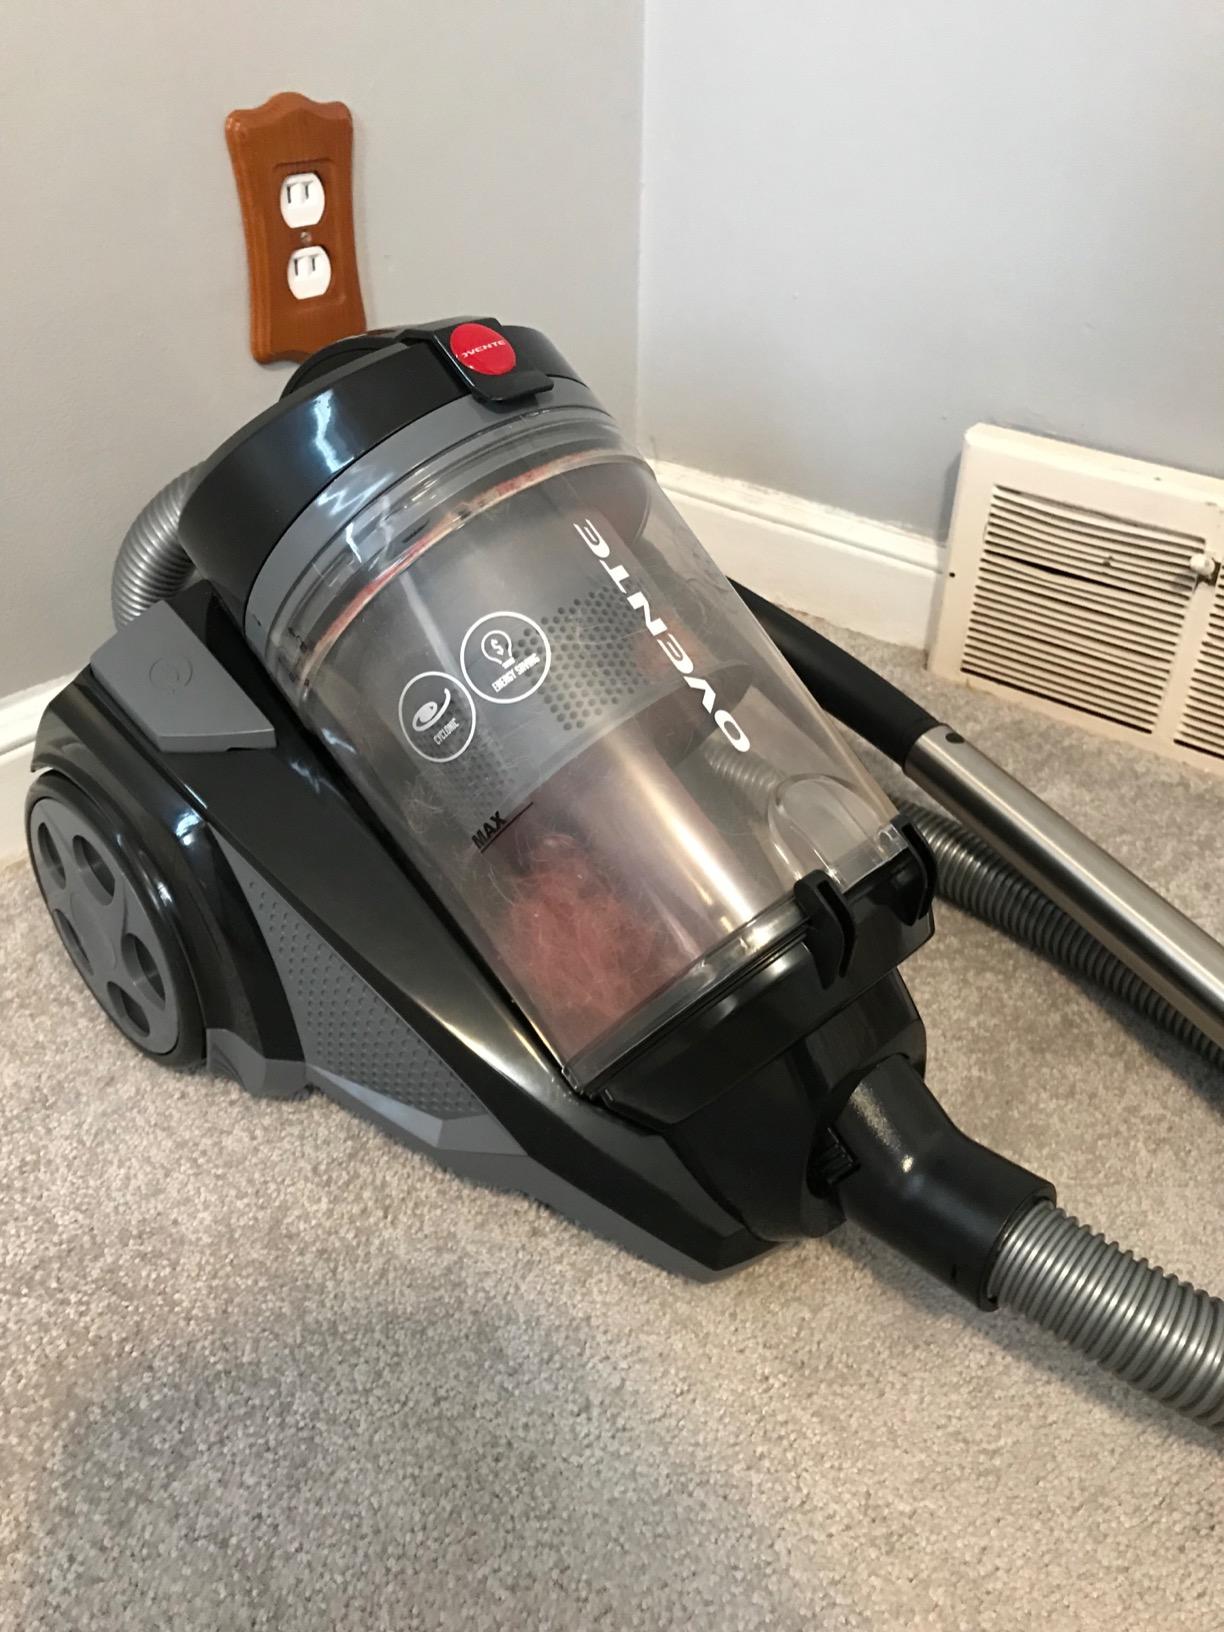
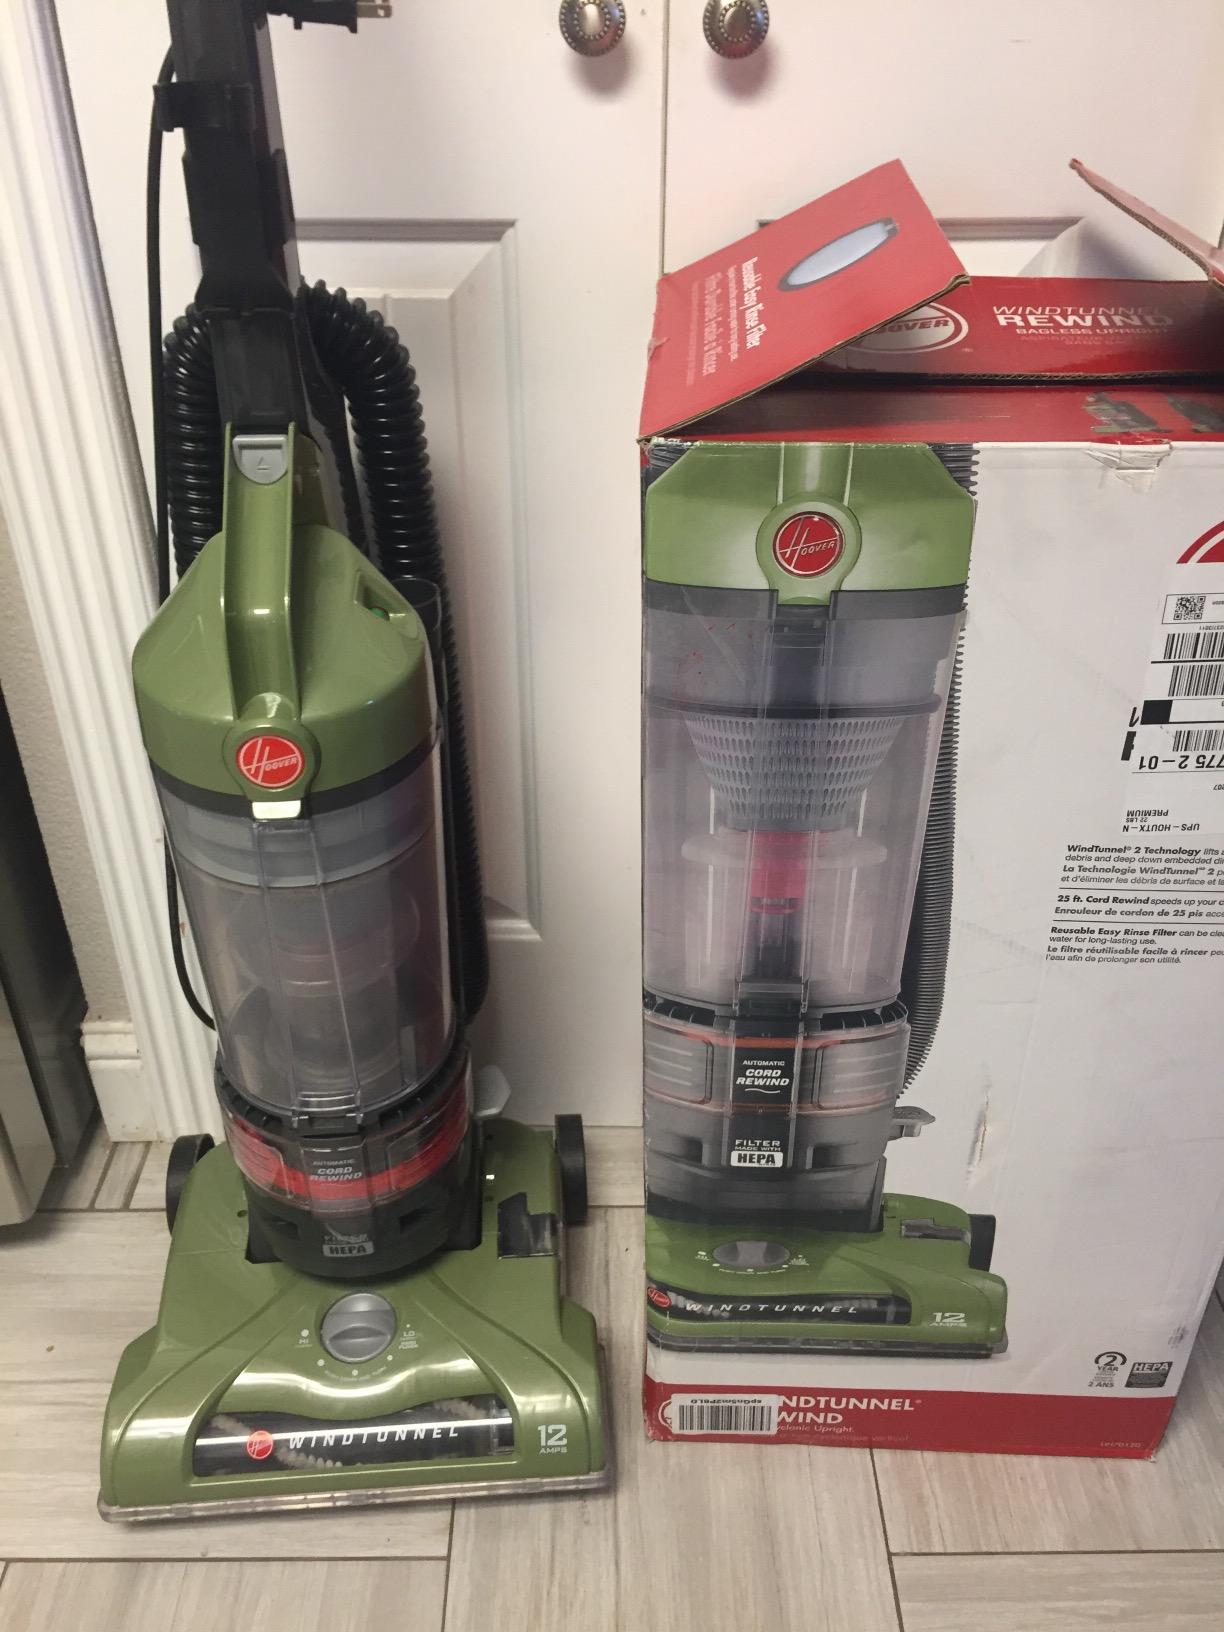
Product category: items_vacuum
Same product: no